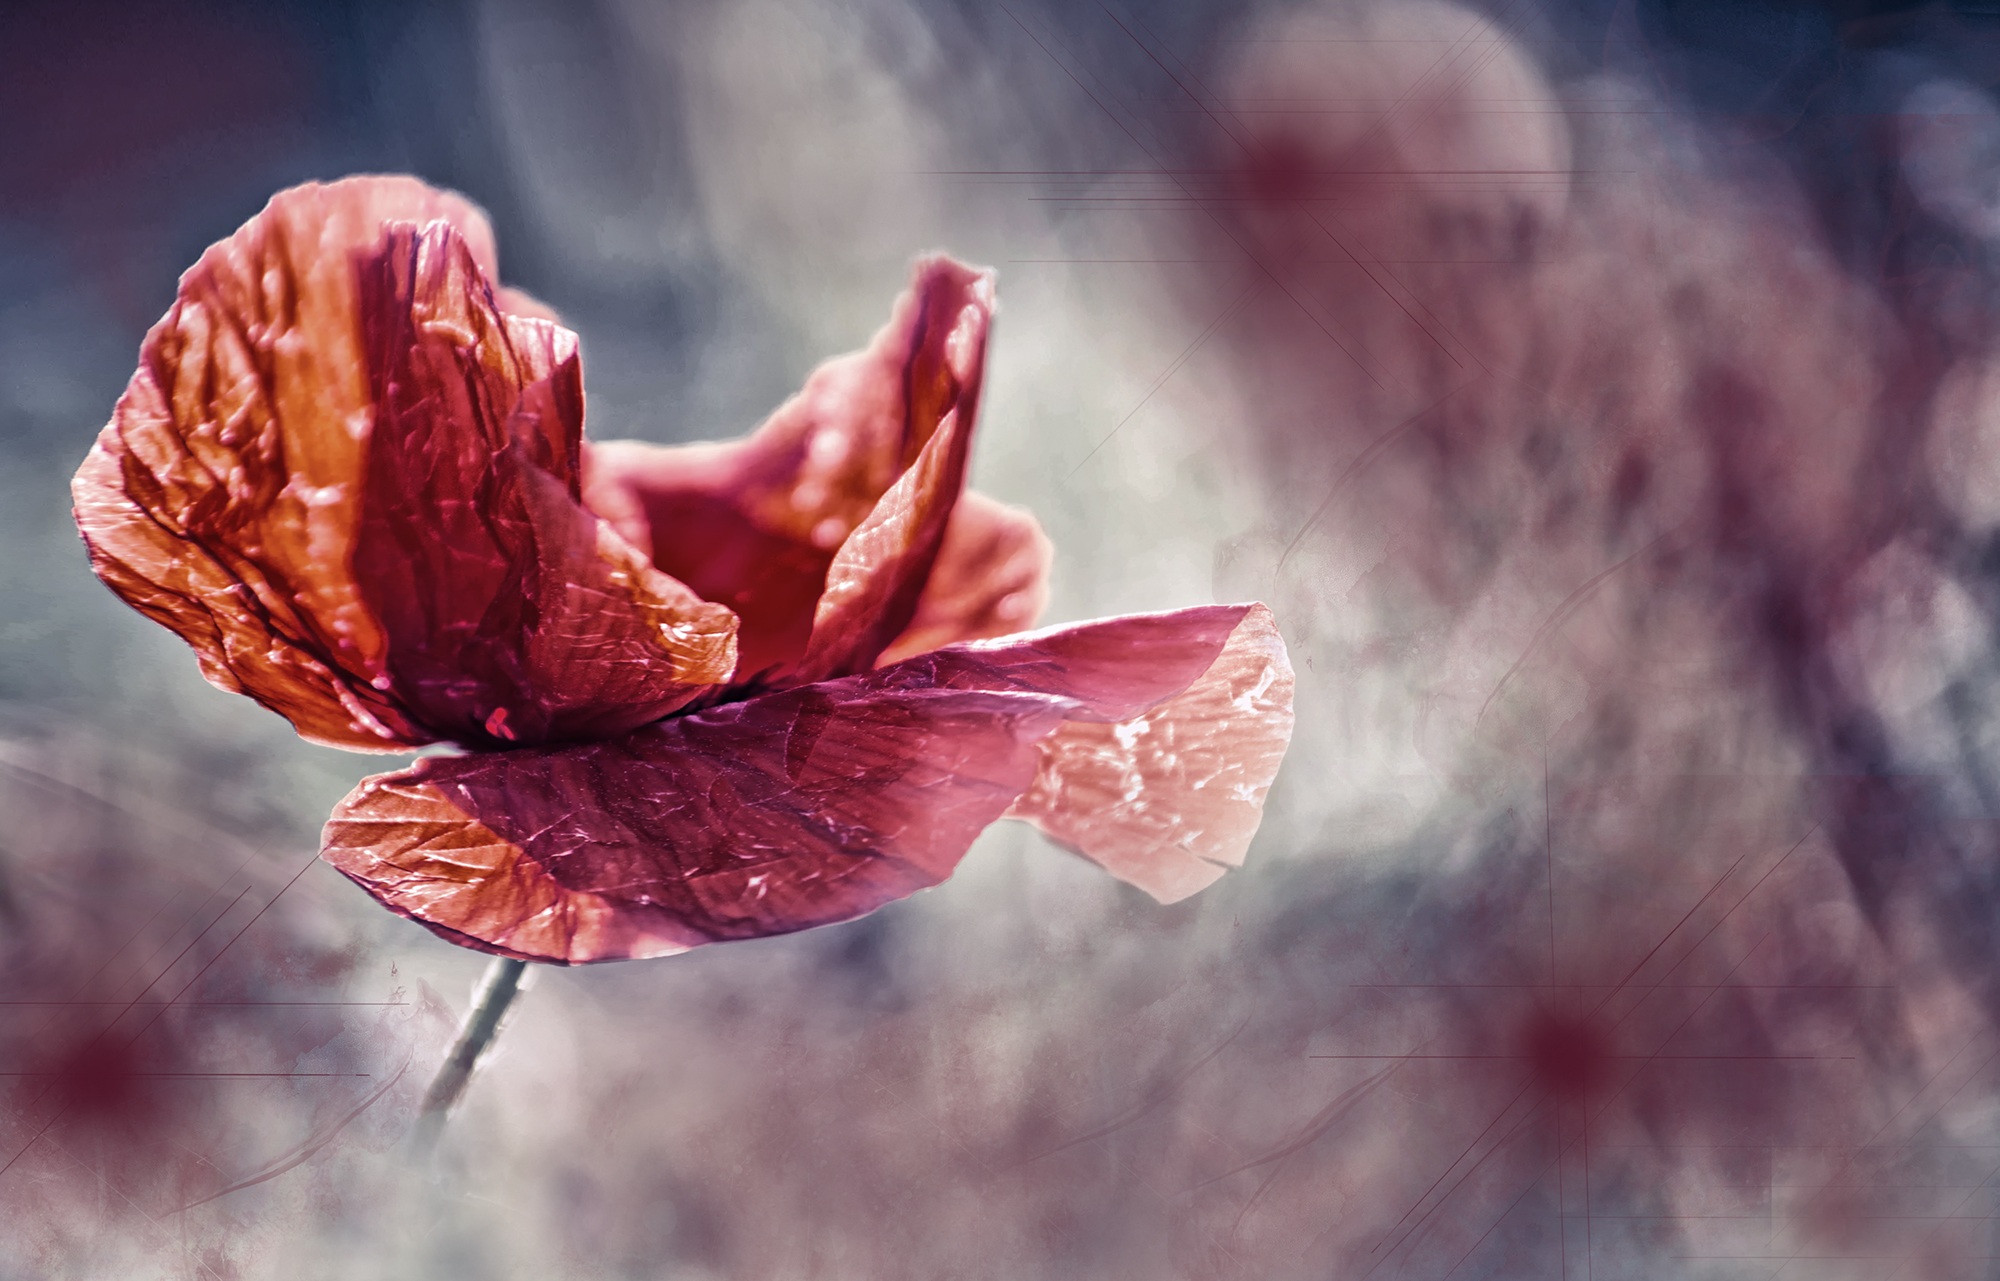
blossom, plant, field, photography, leaf, flower, petal, spring, red, color, autumn, garden, pink, flora, season, close up, organ, poppy, macro photography, flowering plant, land plant